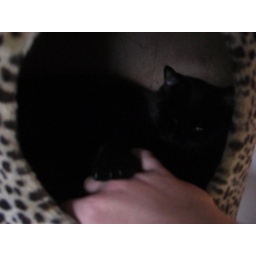
Long string Freya attacking and glaring at my hand in cat tree